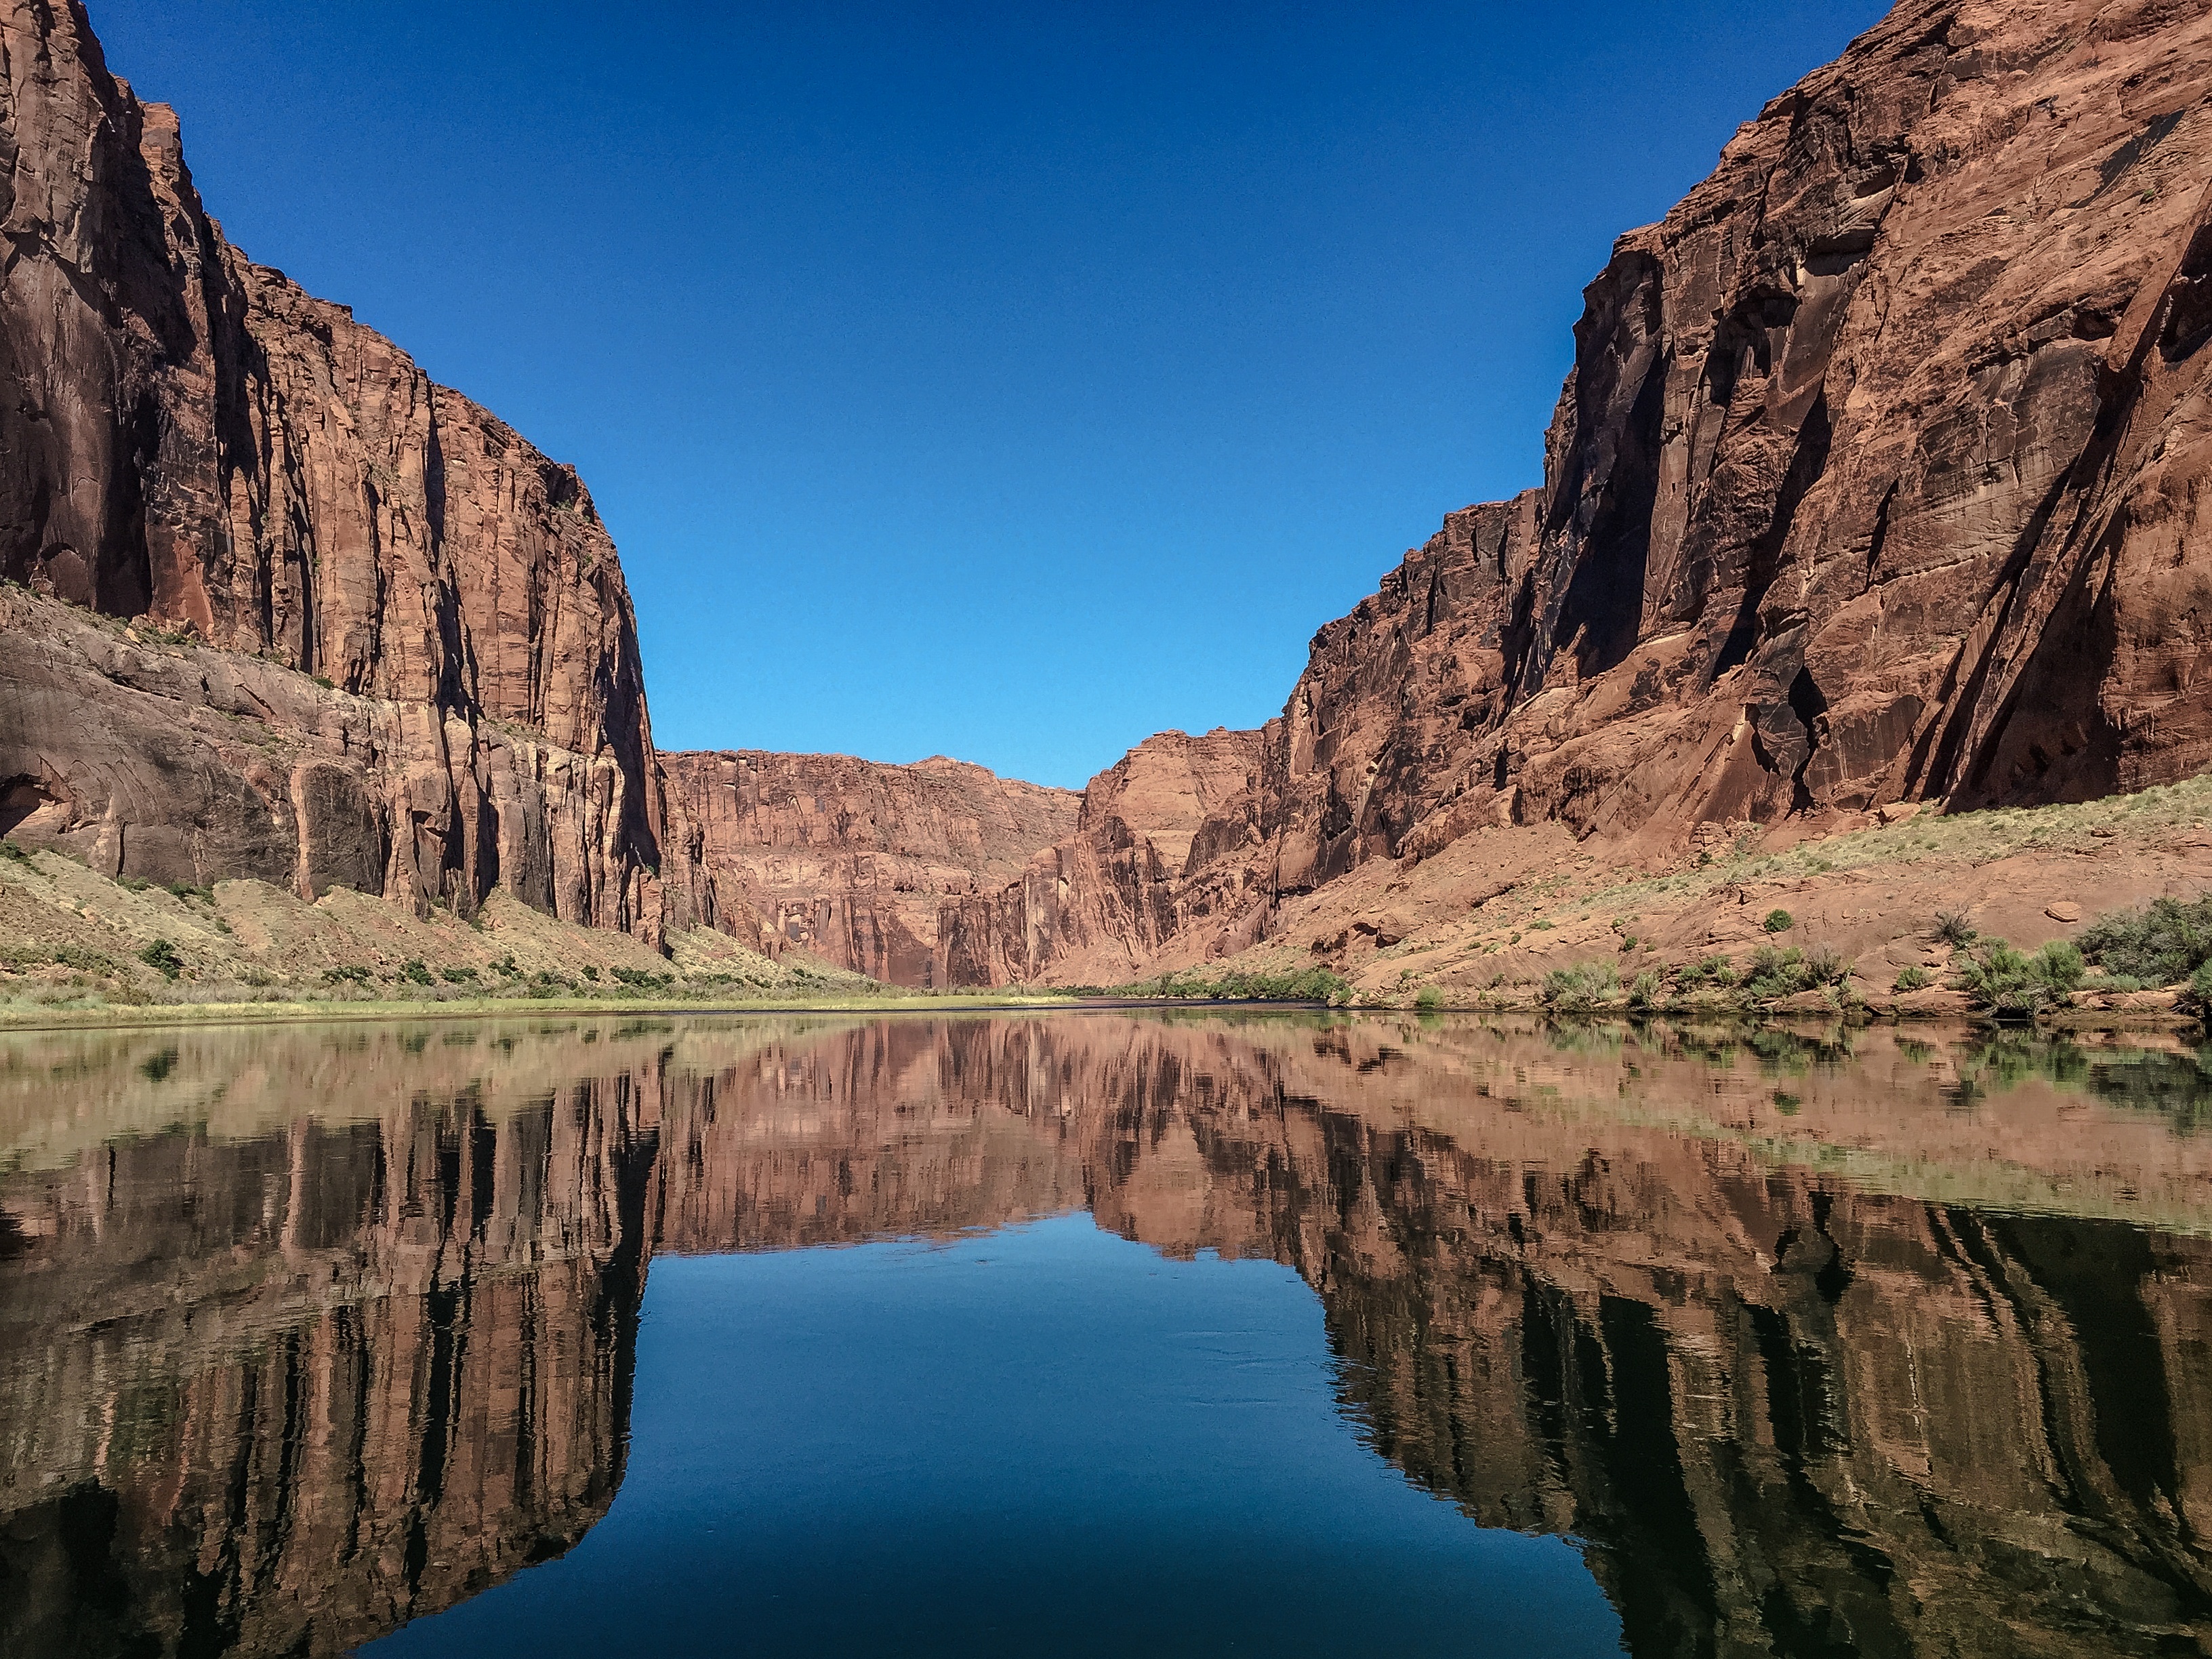
landscape, nature, wilderness, mountain, lake, river, valley, formation, cliff, reflection, canyon, terrain, national park, geology, plateau, wadi, landform, geographical feature